Tahtalı Dam

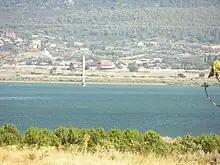
Tahtali Baraji Dam in Turkey

Tahtalı Dam is a dam in İzmir Province, Turkey, built between 1986 and 1999. The development was backed by the Turkish State Hydraulic Works.